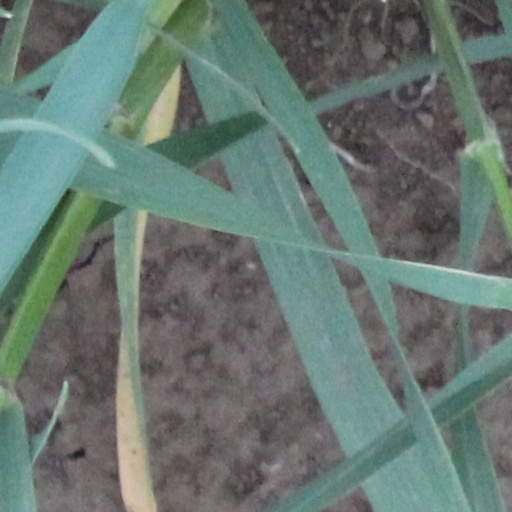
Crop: wheat